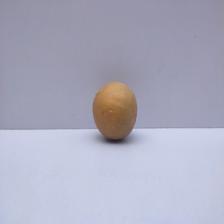
Size: Medium